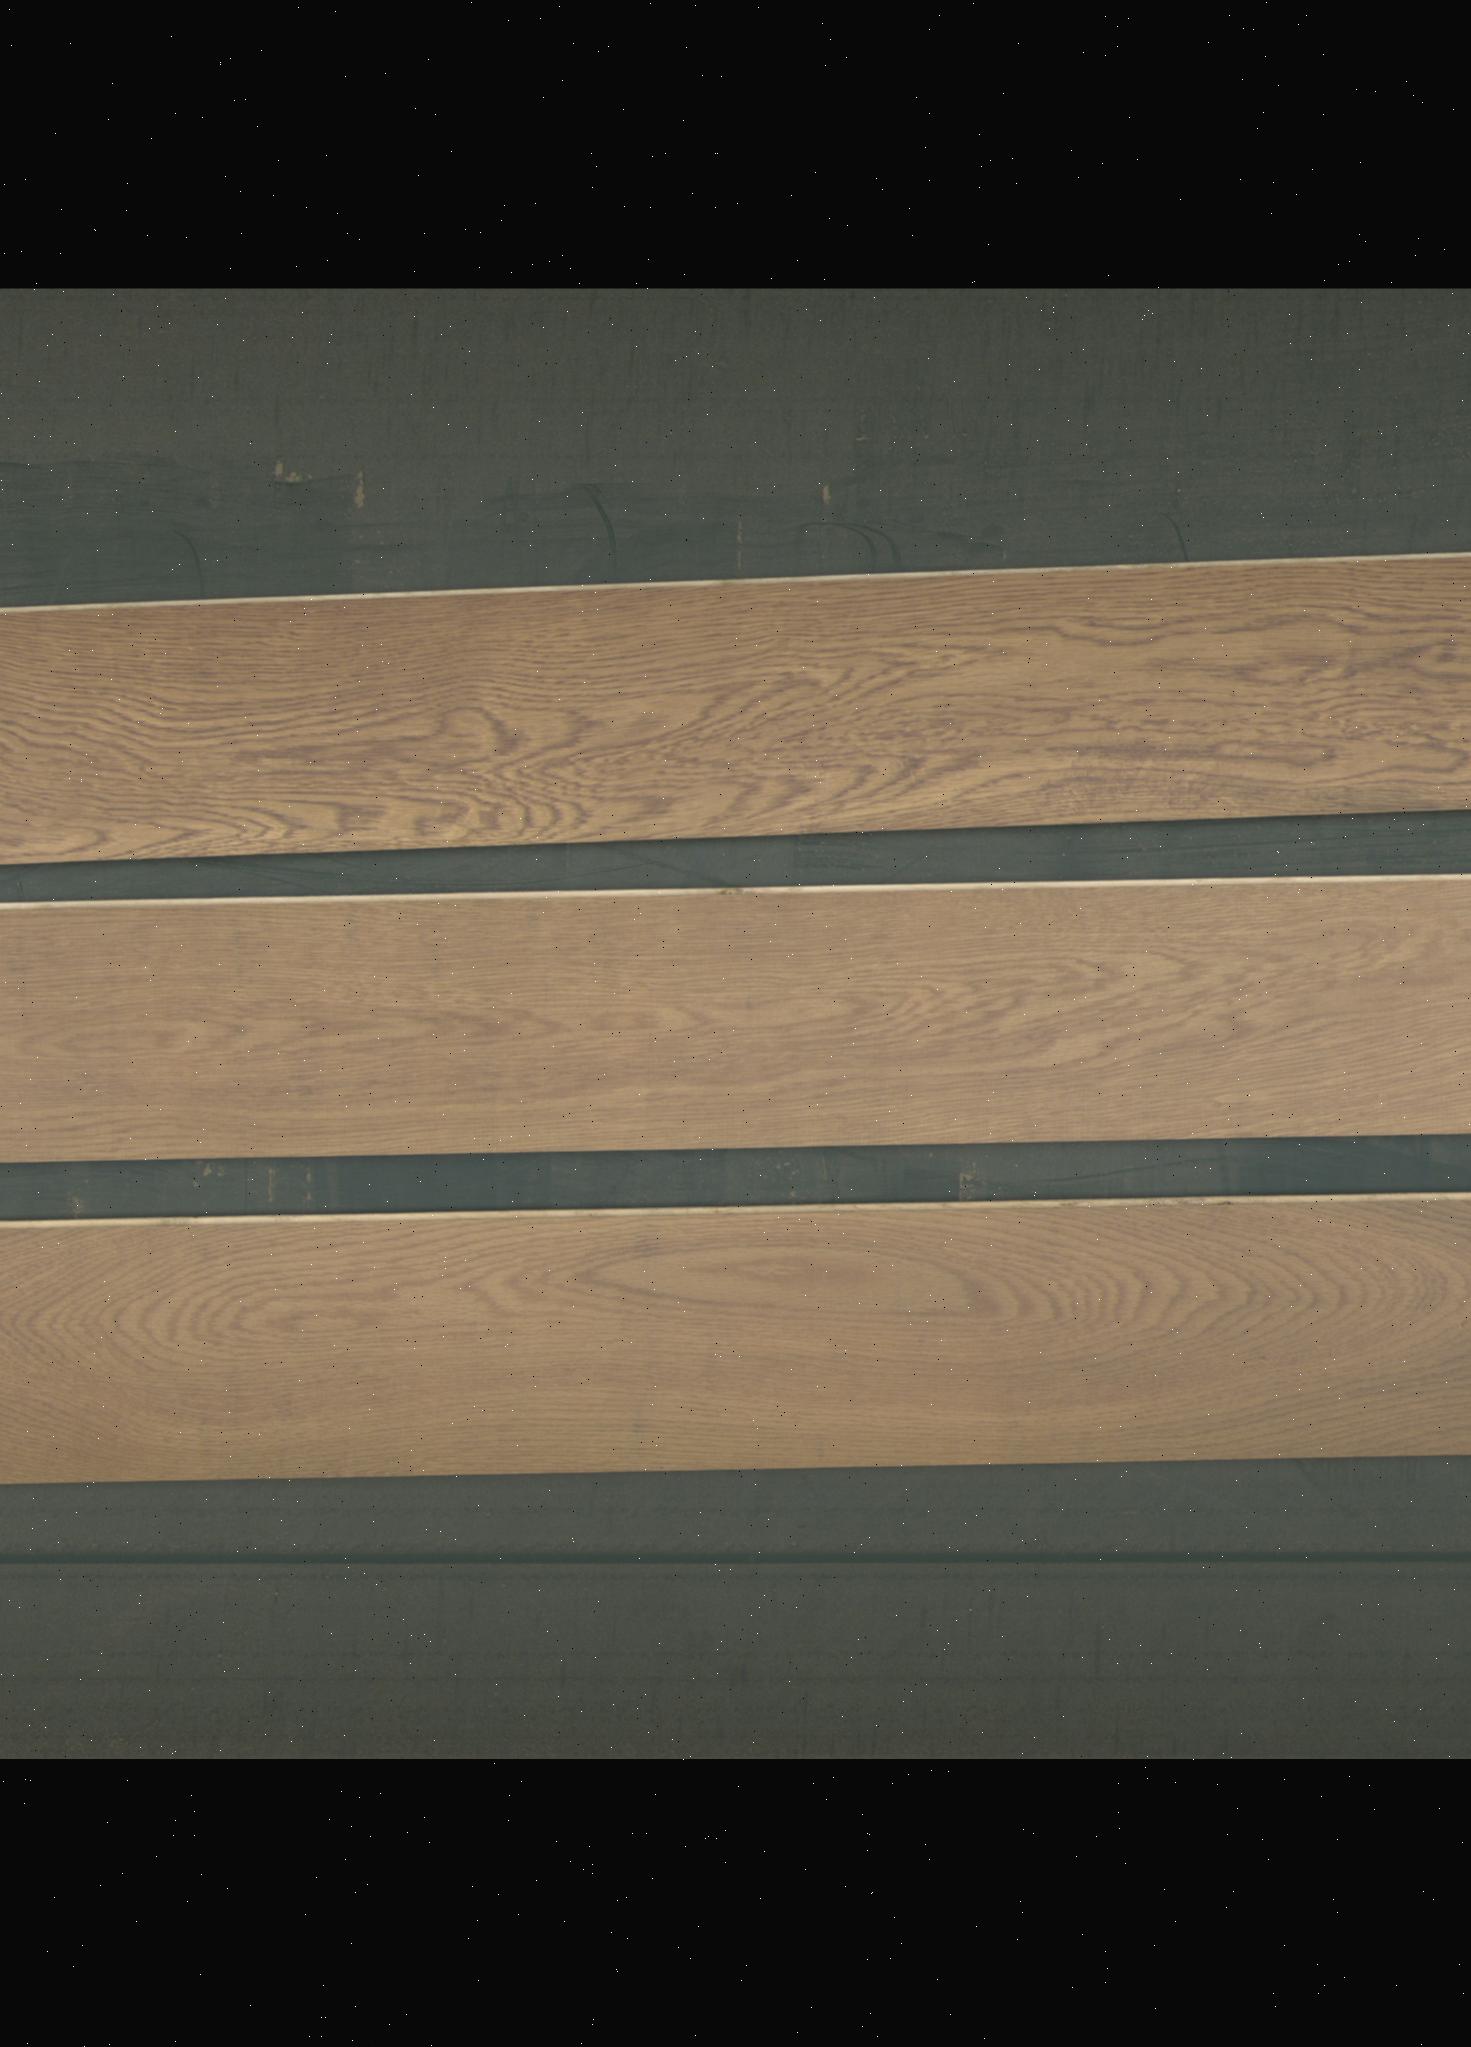
Label: mixers